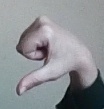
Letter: waw